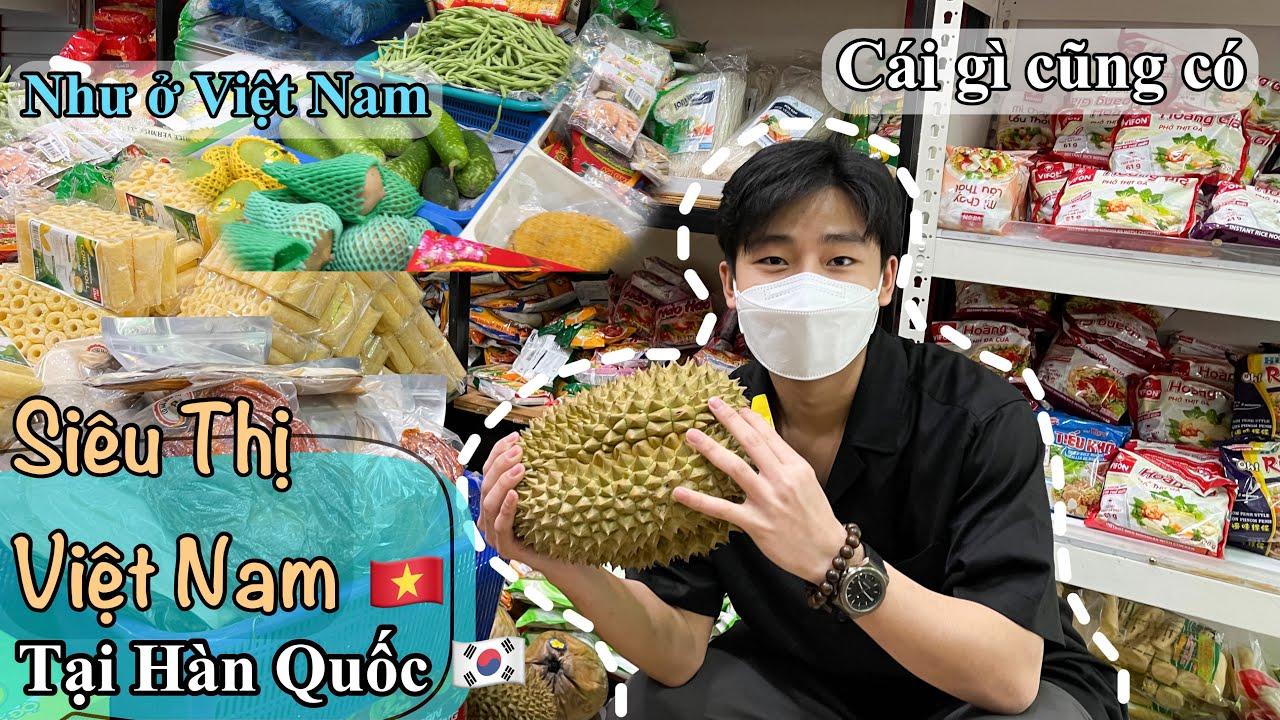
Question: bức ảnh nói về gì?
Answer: bức ảnh nói là siêu thị việt nam tại hàn quốc